Hanno R. Ellenbogen Citizenship Award

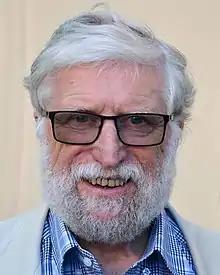

Cardinal Vincent Nicols intends to donate the money from the award to Caritas Bakhita House in the Diocese of Westminster for their work to help victims of trafficking get back on their feet, whether they wish to return home or find suitability in this country.